Esther Seligson

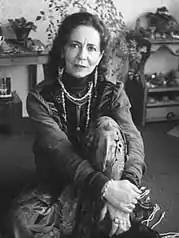

Esther Seligson (25 October 1941 – 8 February 2010) was a Mexican writer, poet, translator, and historian. She was an academic, with a wide range of interests including art, cultural history, Jewish philosophy, mythology, religion and theater. She published books, poems, short stories and translations. She won the Xavier Villaurrutia Prize and the Magda Donato Award for her literary contributions.